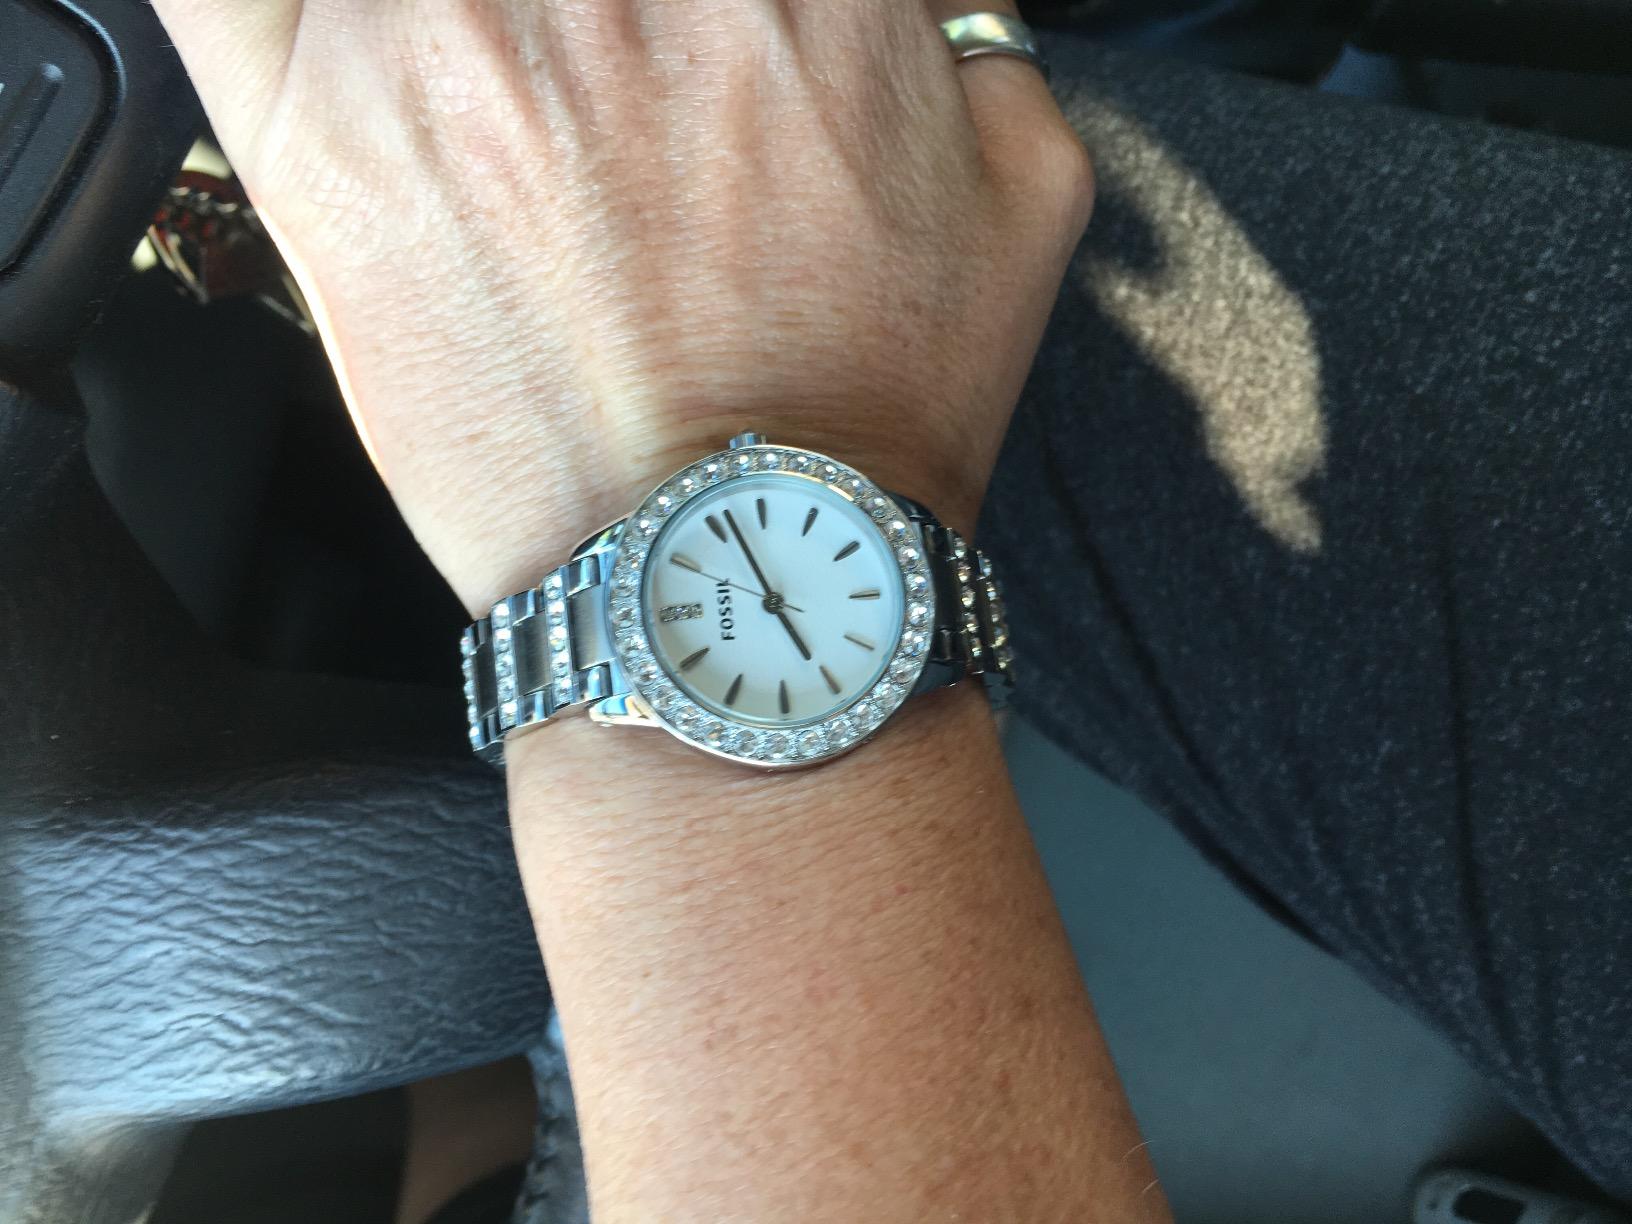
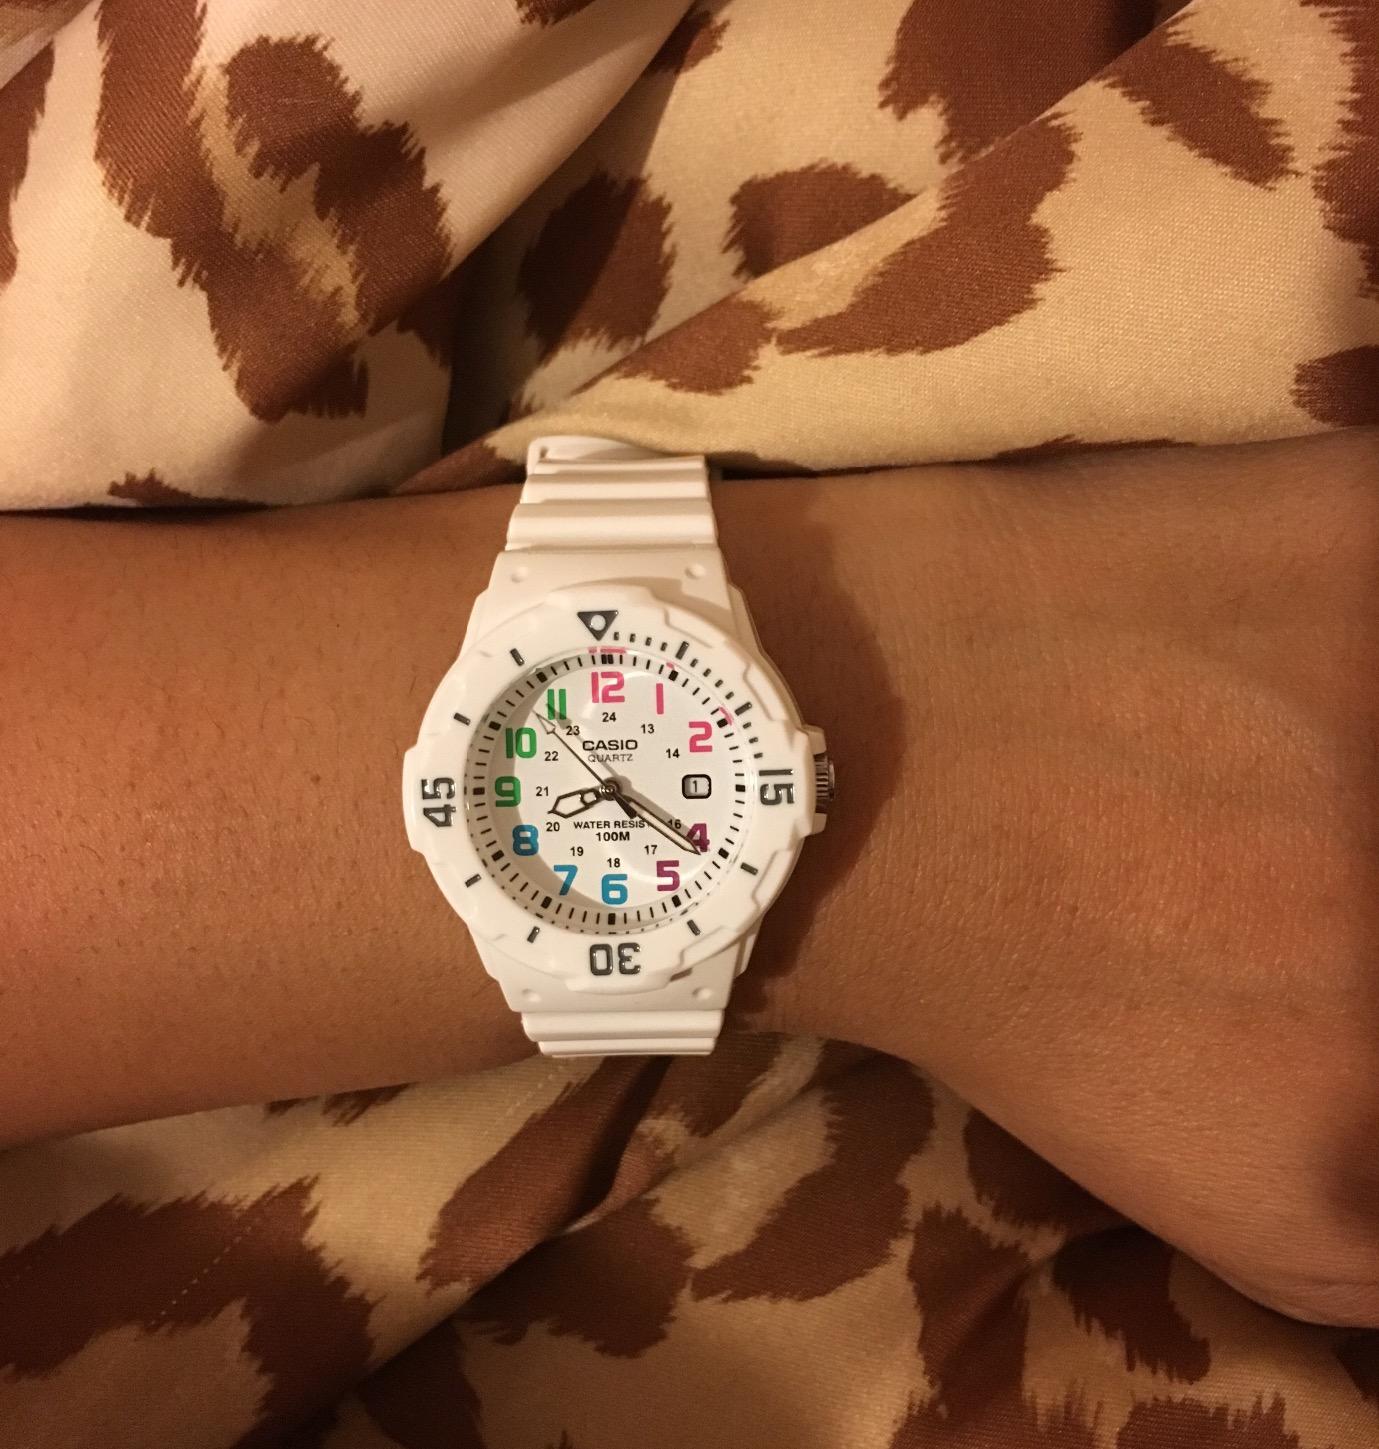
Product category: accessories_watch
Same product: no